Neena Gupta

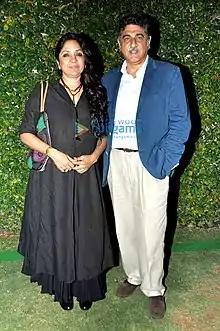
Neena Gupta and Vivek Mehra in 2013

Gupta married Amlan Kusum Ghose, studying at IIT-Delhi, while still a bachelor's student. The marriage was short-lived with both mutually and amicably deciding to part ways within a year. She was briefly engaged to Shaarangdev Pandit, the son of Pandit Jasraj. She was in a relationship with former West Indies cricketer Vivian Richards in the late 1980s. Though they never married, they have a daughter named Masaba Gupta born in 1989. Since Richards was already married, Gupta decided to raise Masaba on her own as a single mother. In 2008, Gupta married New Delhi–based chartered accountant Vivek Mehra in a private ceremony in the United States.